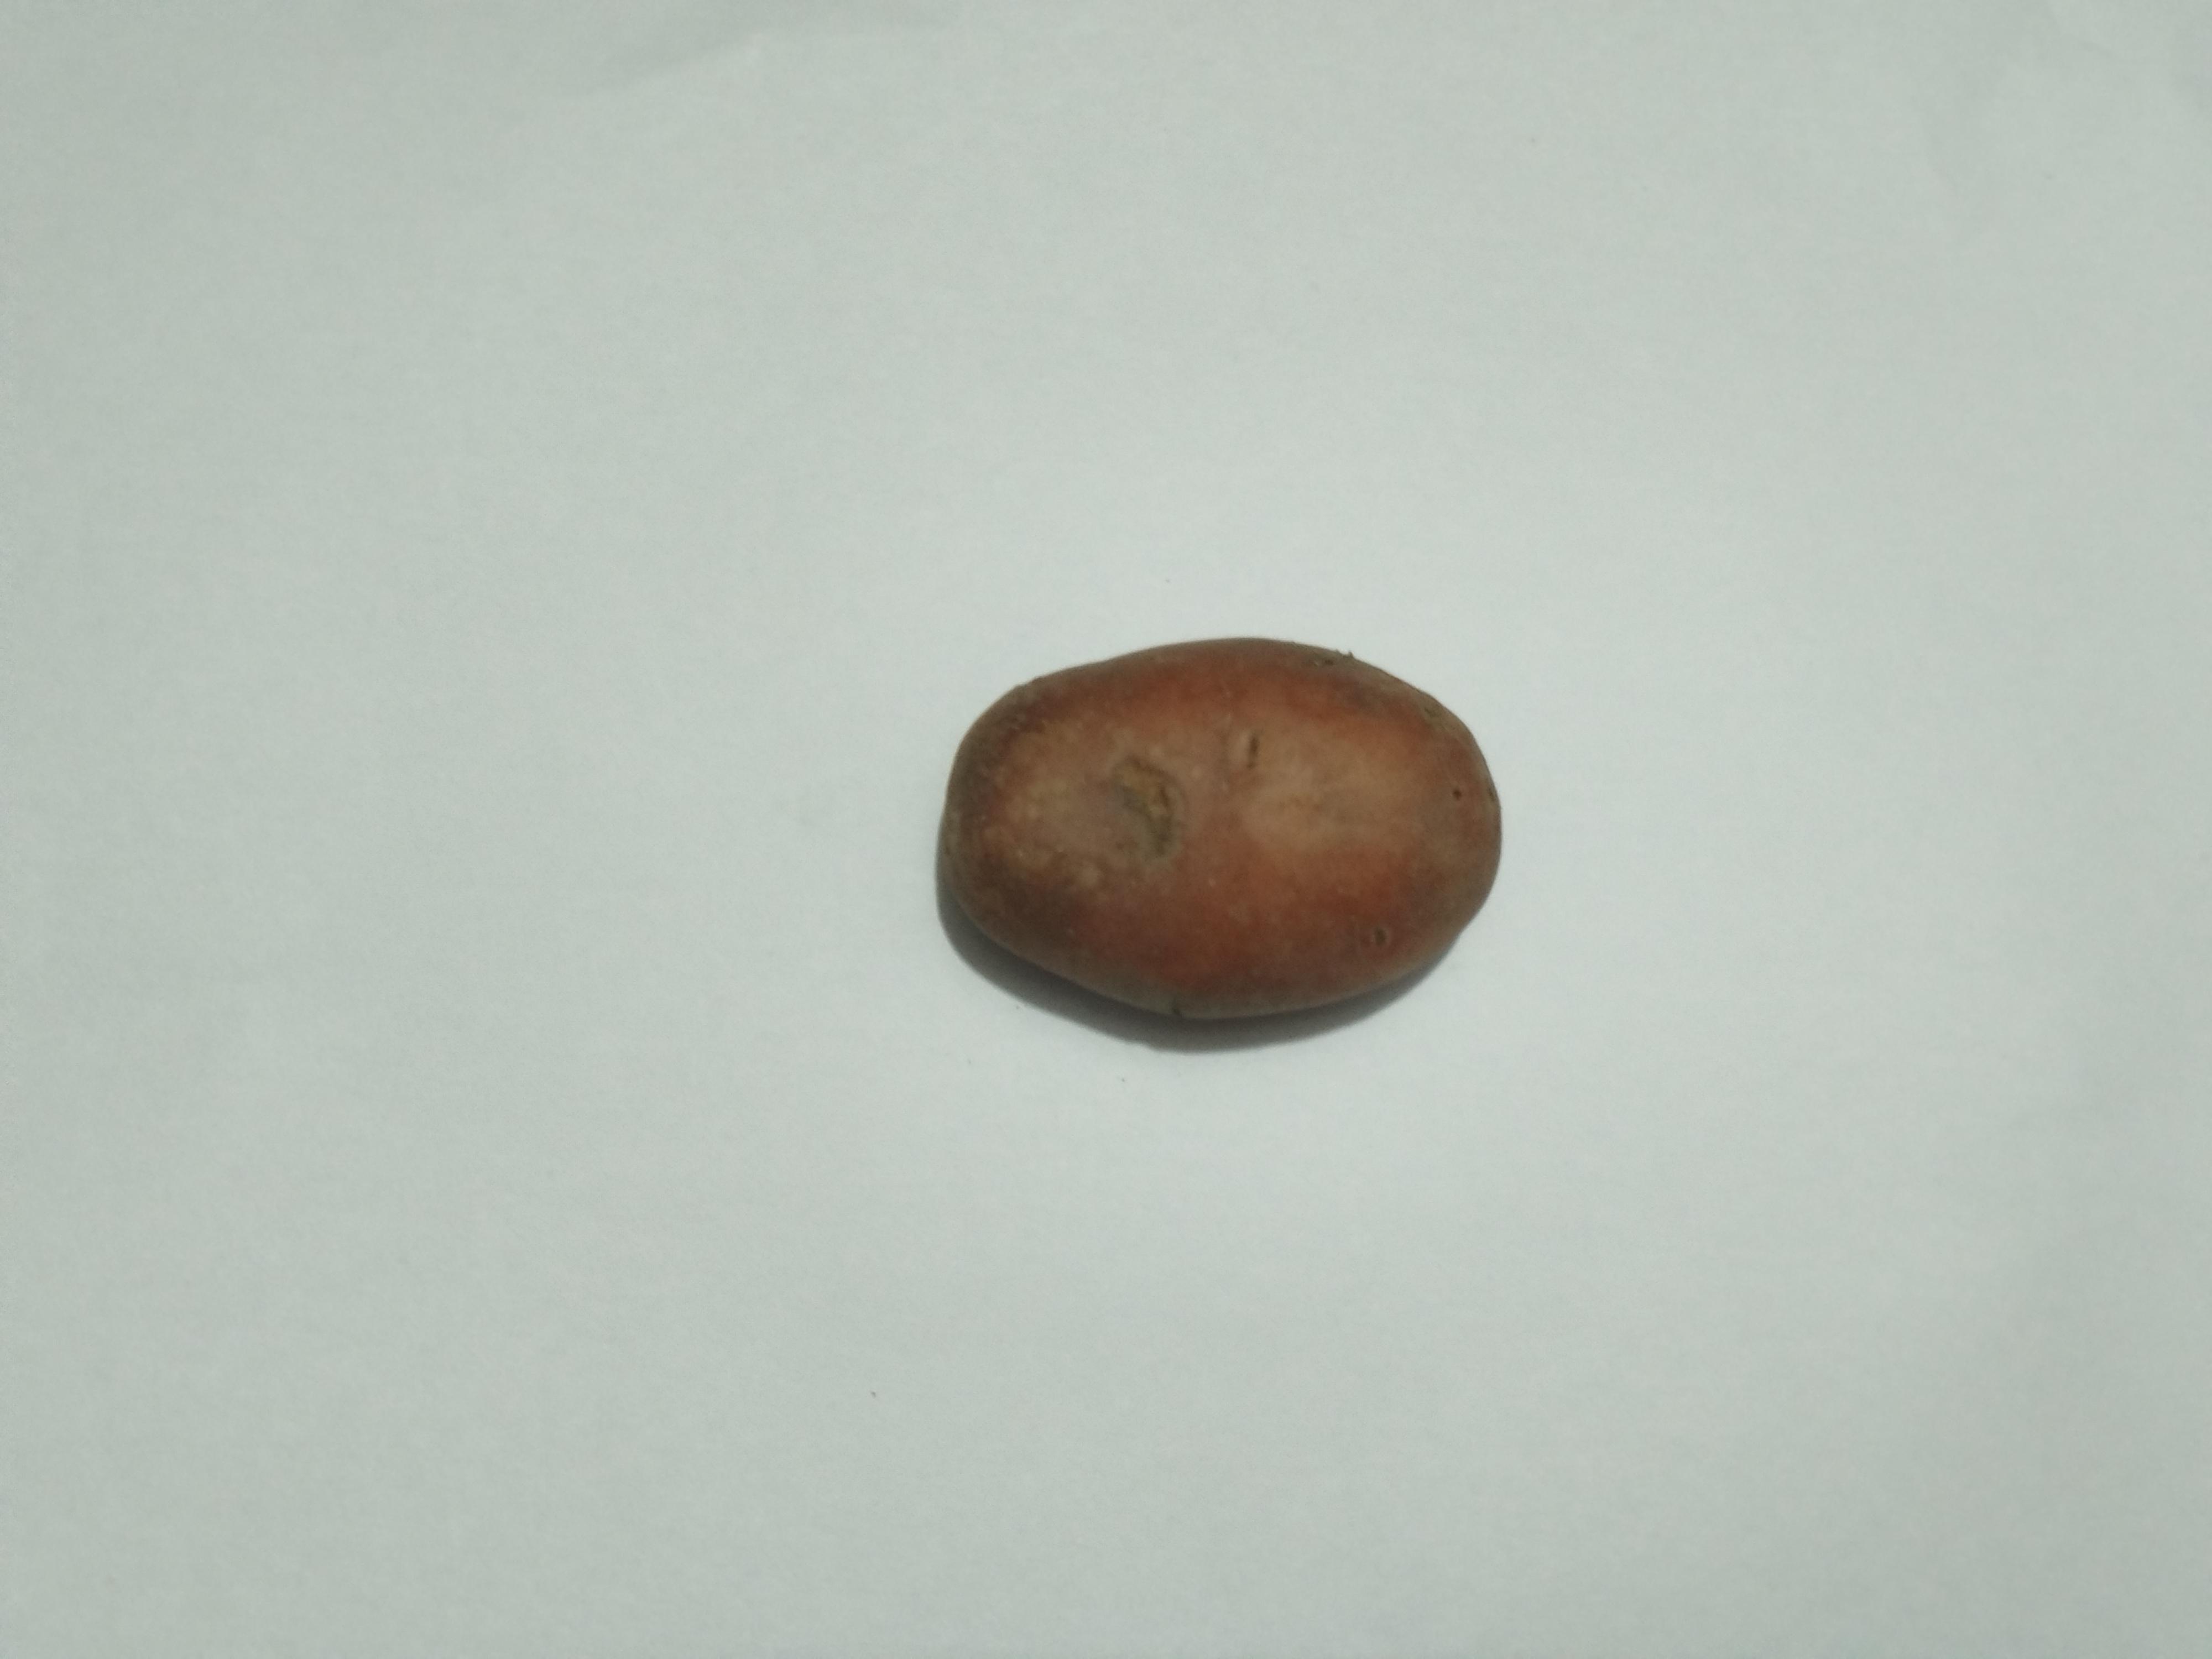
Label: Potato